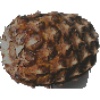
Label: Pineapple 1